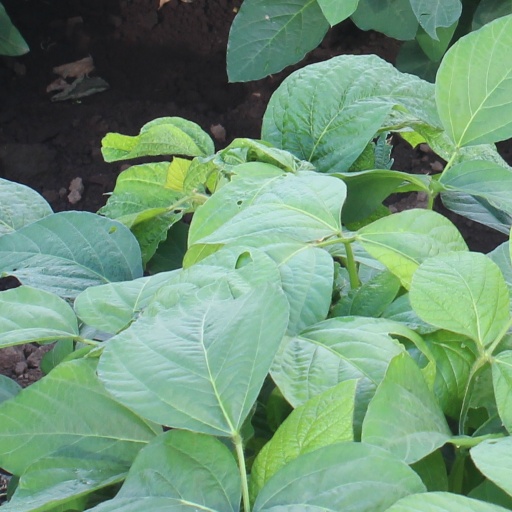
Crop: soybean